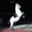
Label: horse